Japanese destroyer Amagiri (1930)

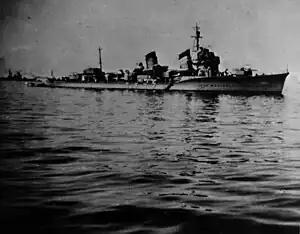
Pre-World War II USN file photo of "Amagiri"

"Amagiri" continued to be used on "Tokyo Express" missions through the end of 1943. She engaged United States Navy destroyers in combat at the Battle of Cape St. George in late November, and escaped pursuing American destroyers led by Captain Arleigh Burke. On 7 December, she collided near Kavieng with the destroyer , which sheared off her bow. Sent back to Kure Naval Arsenal for repairs in January 1944, she was reassigned to the Southwest Area Fleet in March and was based in Singapore to provide escort for transport missions in the western Netherlands East Indies. On 23 April, after departing Singapore with heavy cruiser and light cruiser bound for Davao, "Amagiri" struck a naval mine in Makassar Strait south of Balikpapan at position. As she took over two hours to sink, there were few casualties.